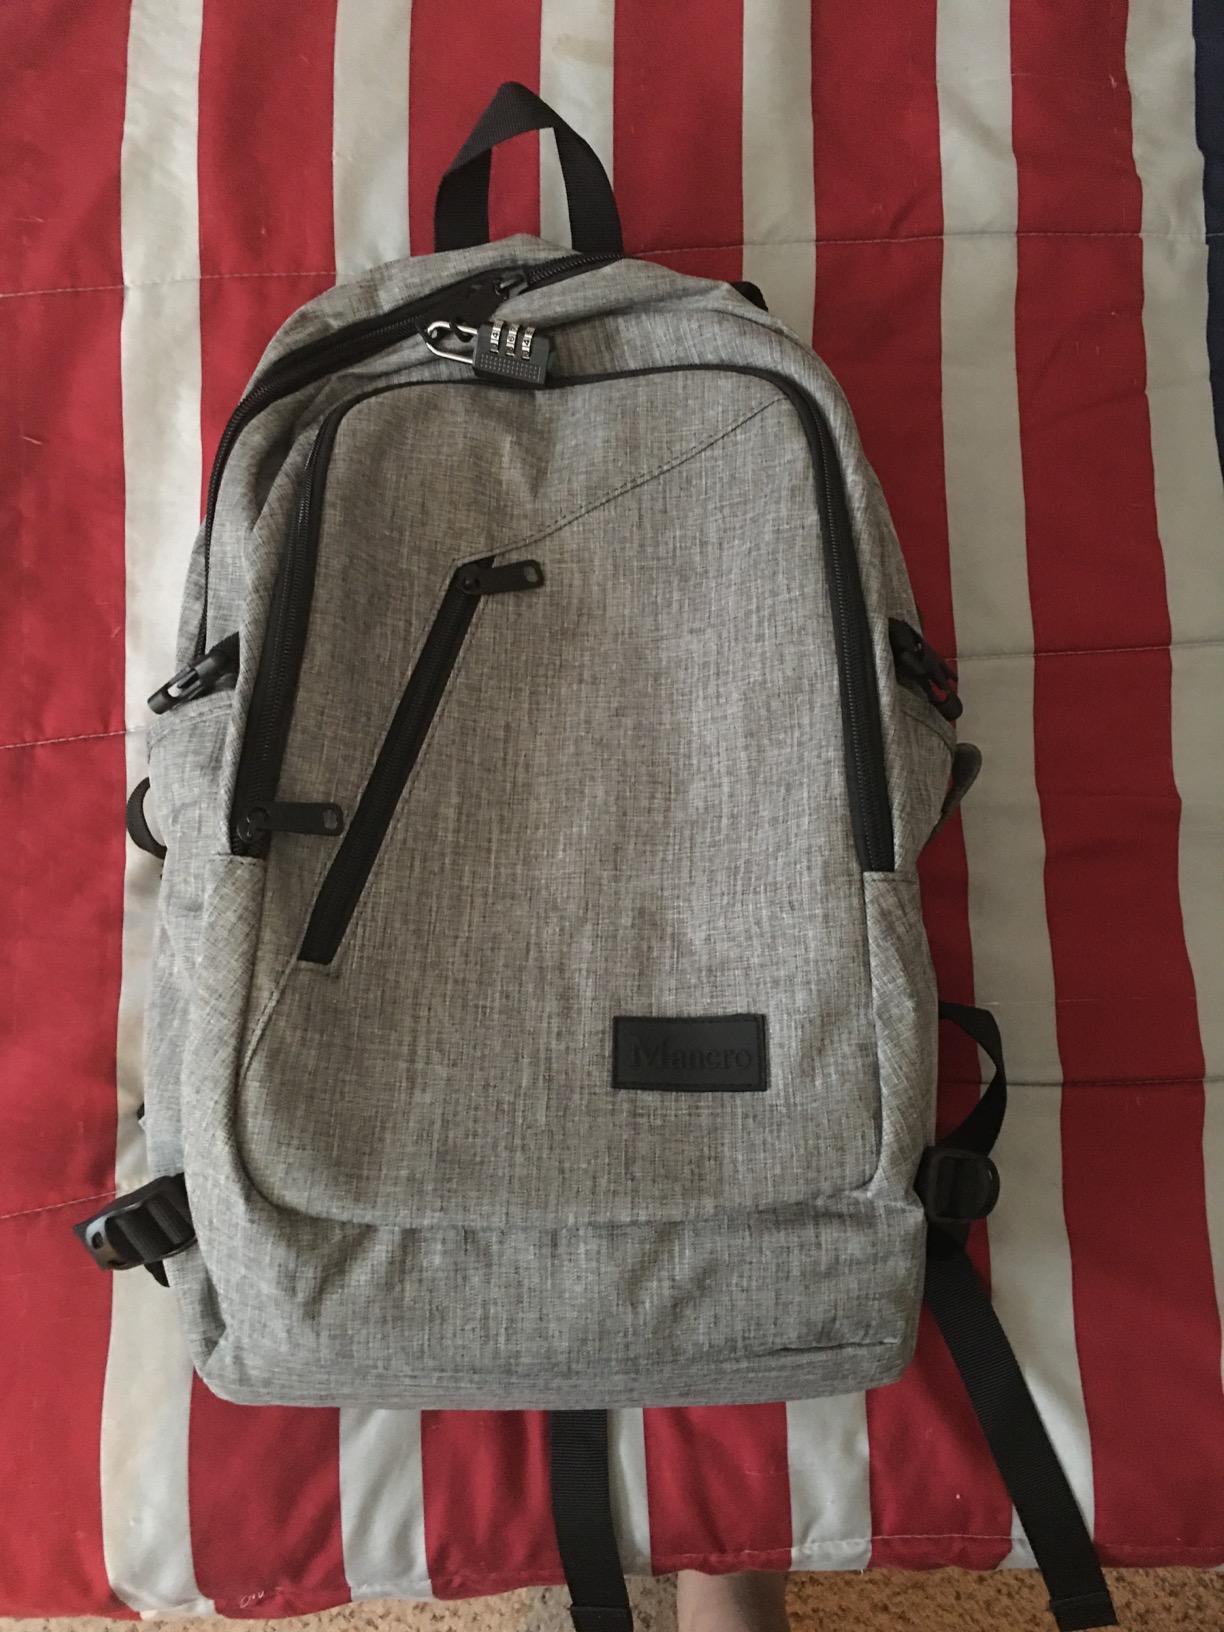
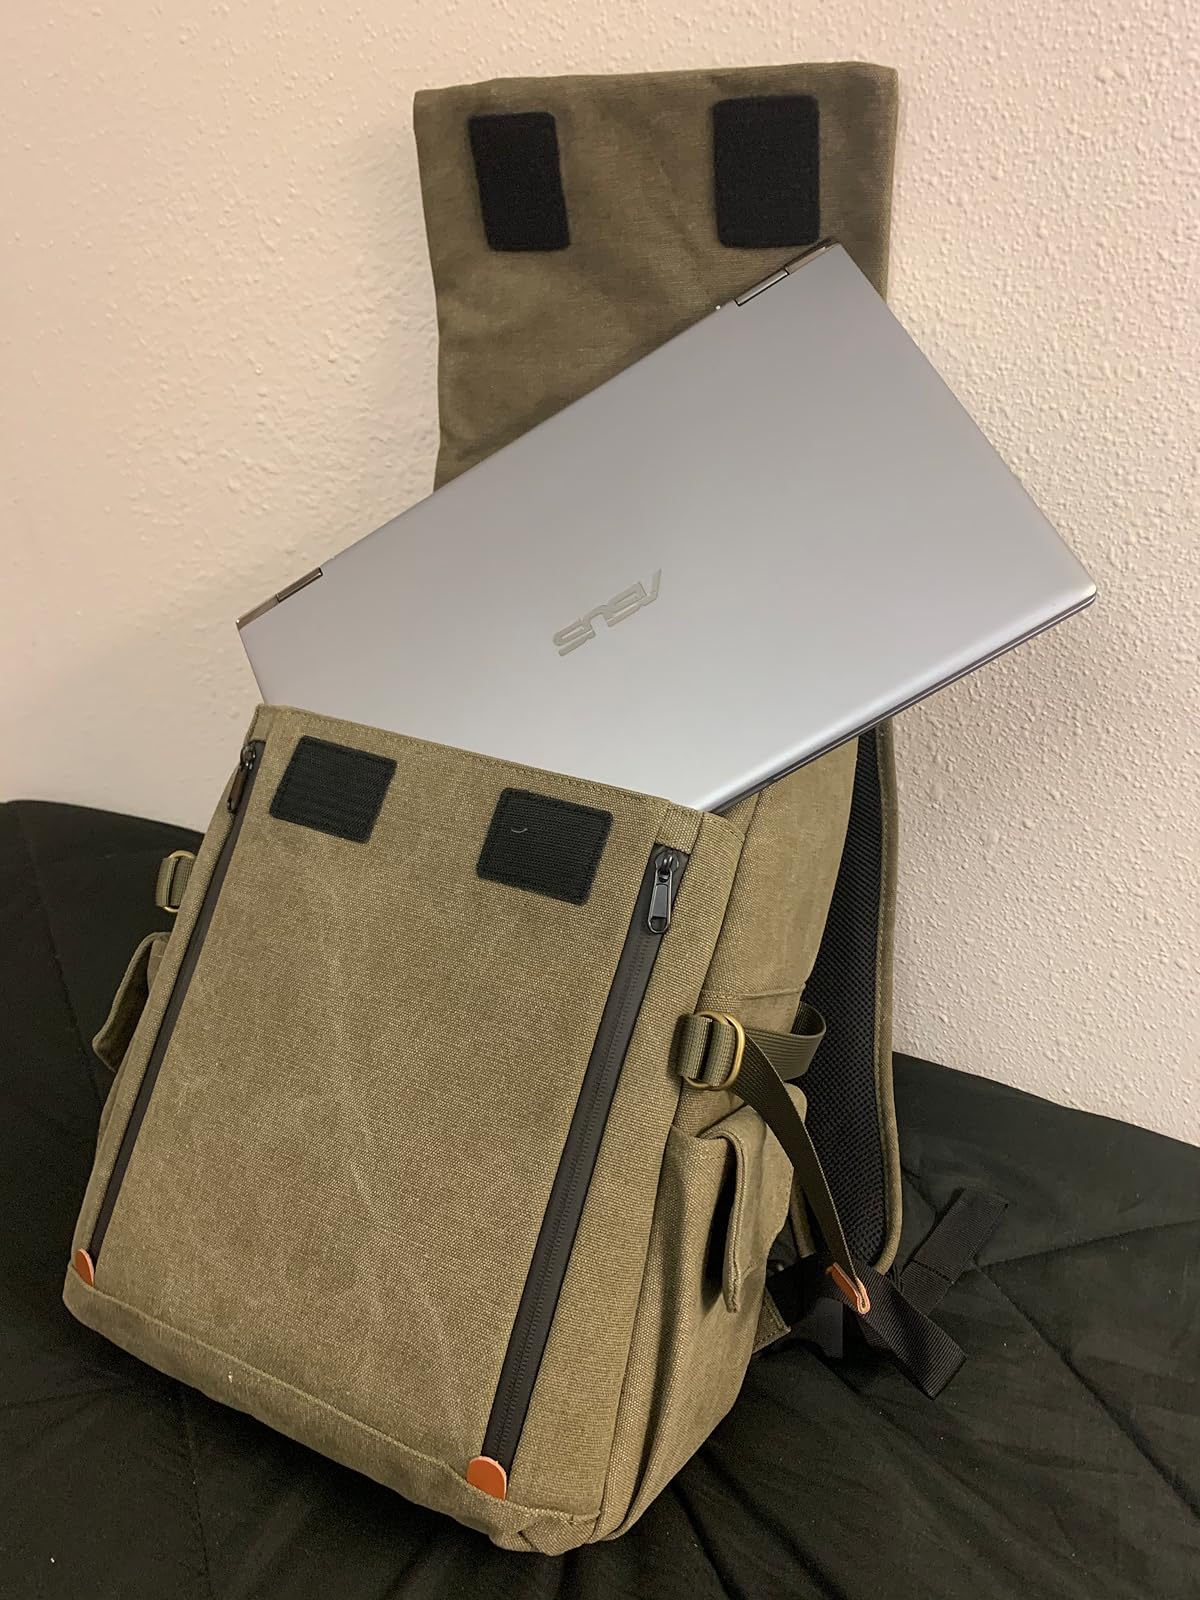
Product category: bag
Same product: no